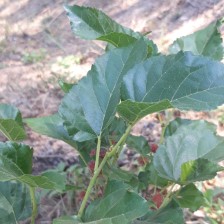
Variety: ChiangMai60